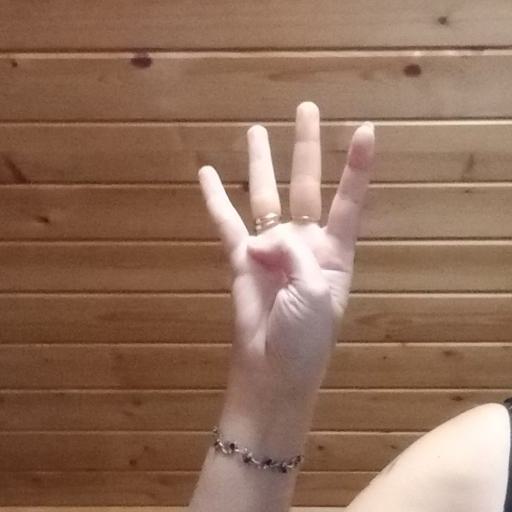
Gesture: four